Saturn Club

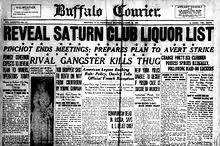
Front page of the Buffalo Courier from August 29, 1923

During the early years of Prohibition, Saturn had a bar and a bartender, but did not provide drinks. On advice from its lawyers, members could keep items, unquestioned, in private lockers and order all the ingredients for a drink, without spirits, to be passed into the club's rooms through a small sliding door.